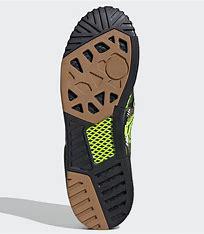
Brand: adidas
Model: Rivalry Rm Skate